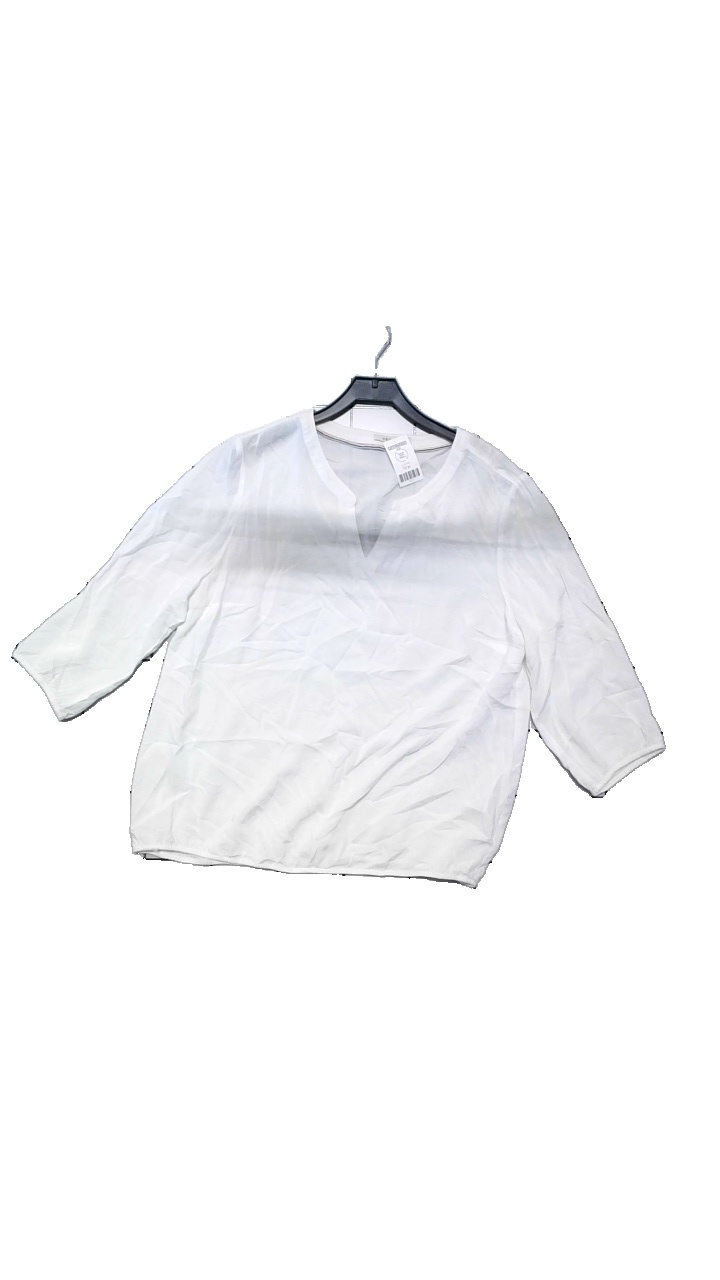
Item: Blouse (Ladies)
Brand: Cecil
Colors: White
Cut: Regular, Loose
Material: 100% viscose
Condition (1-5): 4
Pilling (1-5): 4
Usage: Reuse
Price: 50-100